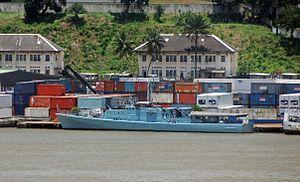
navire le vigilant ivoirien
La Marine nationale ivoirienne est la composante navale et l'une des quatre composantes des Forces armées de Côte d'Ivoire.